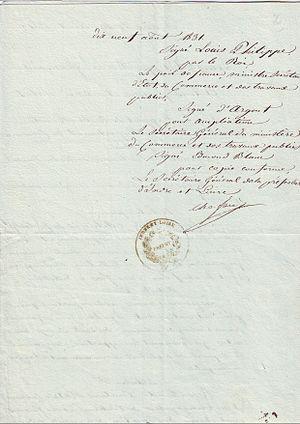
Copie conforme de la lettre de Louis Philippe, roi des français, ordonnant la réunion des communes de Villeloin et de Coulangé. Page 2
Villeloin-Coulangé est une commune française de la région Centre-Val de Loire située dans le département d'Indre-et-Loire, au sud-est de Tours. D'une superficie de 3 452 hectares, la commune fait partie de la communauté de communes Loches Sud Touraine dans le canton de Loches. En 2014, elle comptait 647 habitants, répartis entre le bourg et l'ensemble des hameaux. Ses habitants sont appelés les Villaloupéens.
Coulangé est une ancienne commune d'Indre-et-Loire, réunie le 19 août 1831 à la commune de Villeloin par ordre du roi Louis Philippe, pour devenir la commune de Villeloin-Coulangé.
Villeloin est une ancienne commune d'Indre-et-Loire, réunie le 19 août 1831 à la commune de Coulangé par ordre du roi Louis Philippe, pour devenir la commune de Villeloin-Coulangé. Elle faisait 15 hectares seulement. Les habitants de Coulangé, plus nombreux profitaient de 3 447 hectares. Cette disproportion justifie en partie la fusion des deux agglomérations. De plus la commune de Villeloin était entourée de toute part par Coulangé.